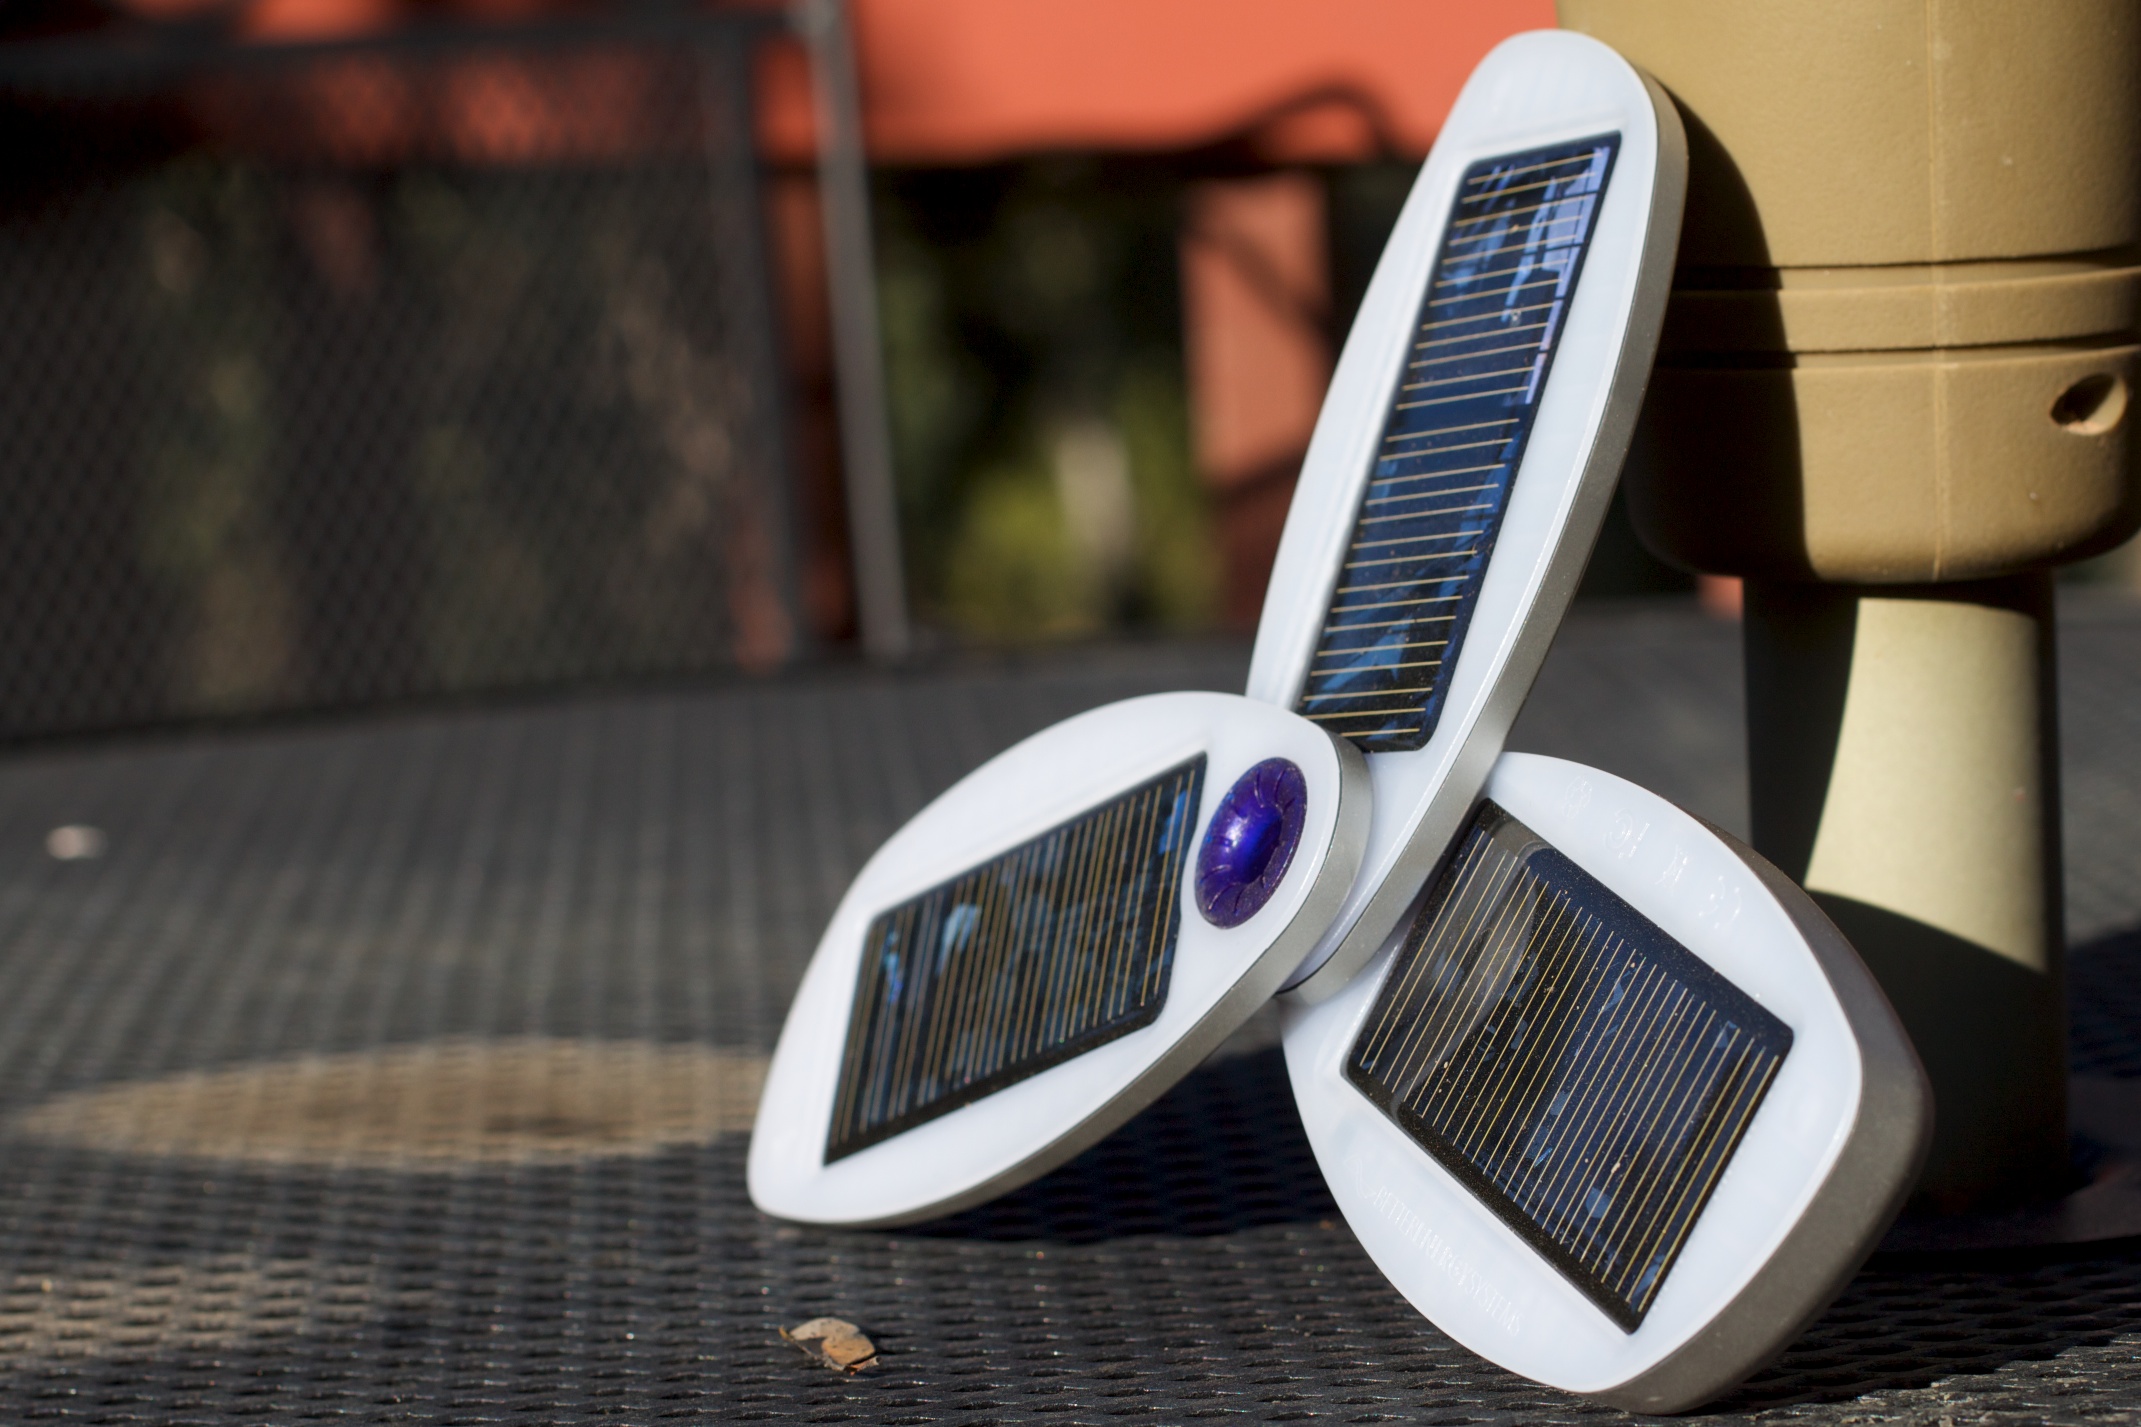
car, vehicle, solar, sports equipment, golf club, solio, automobile make, surfing equipment and supplies